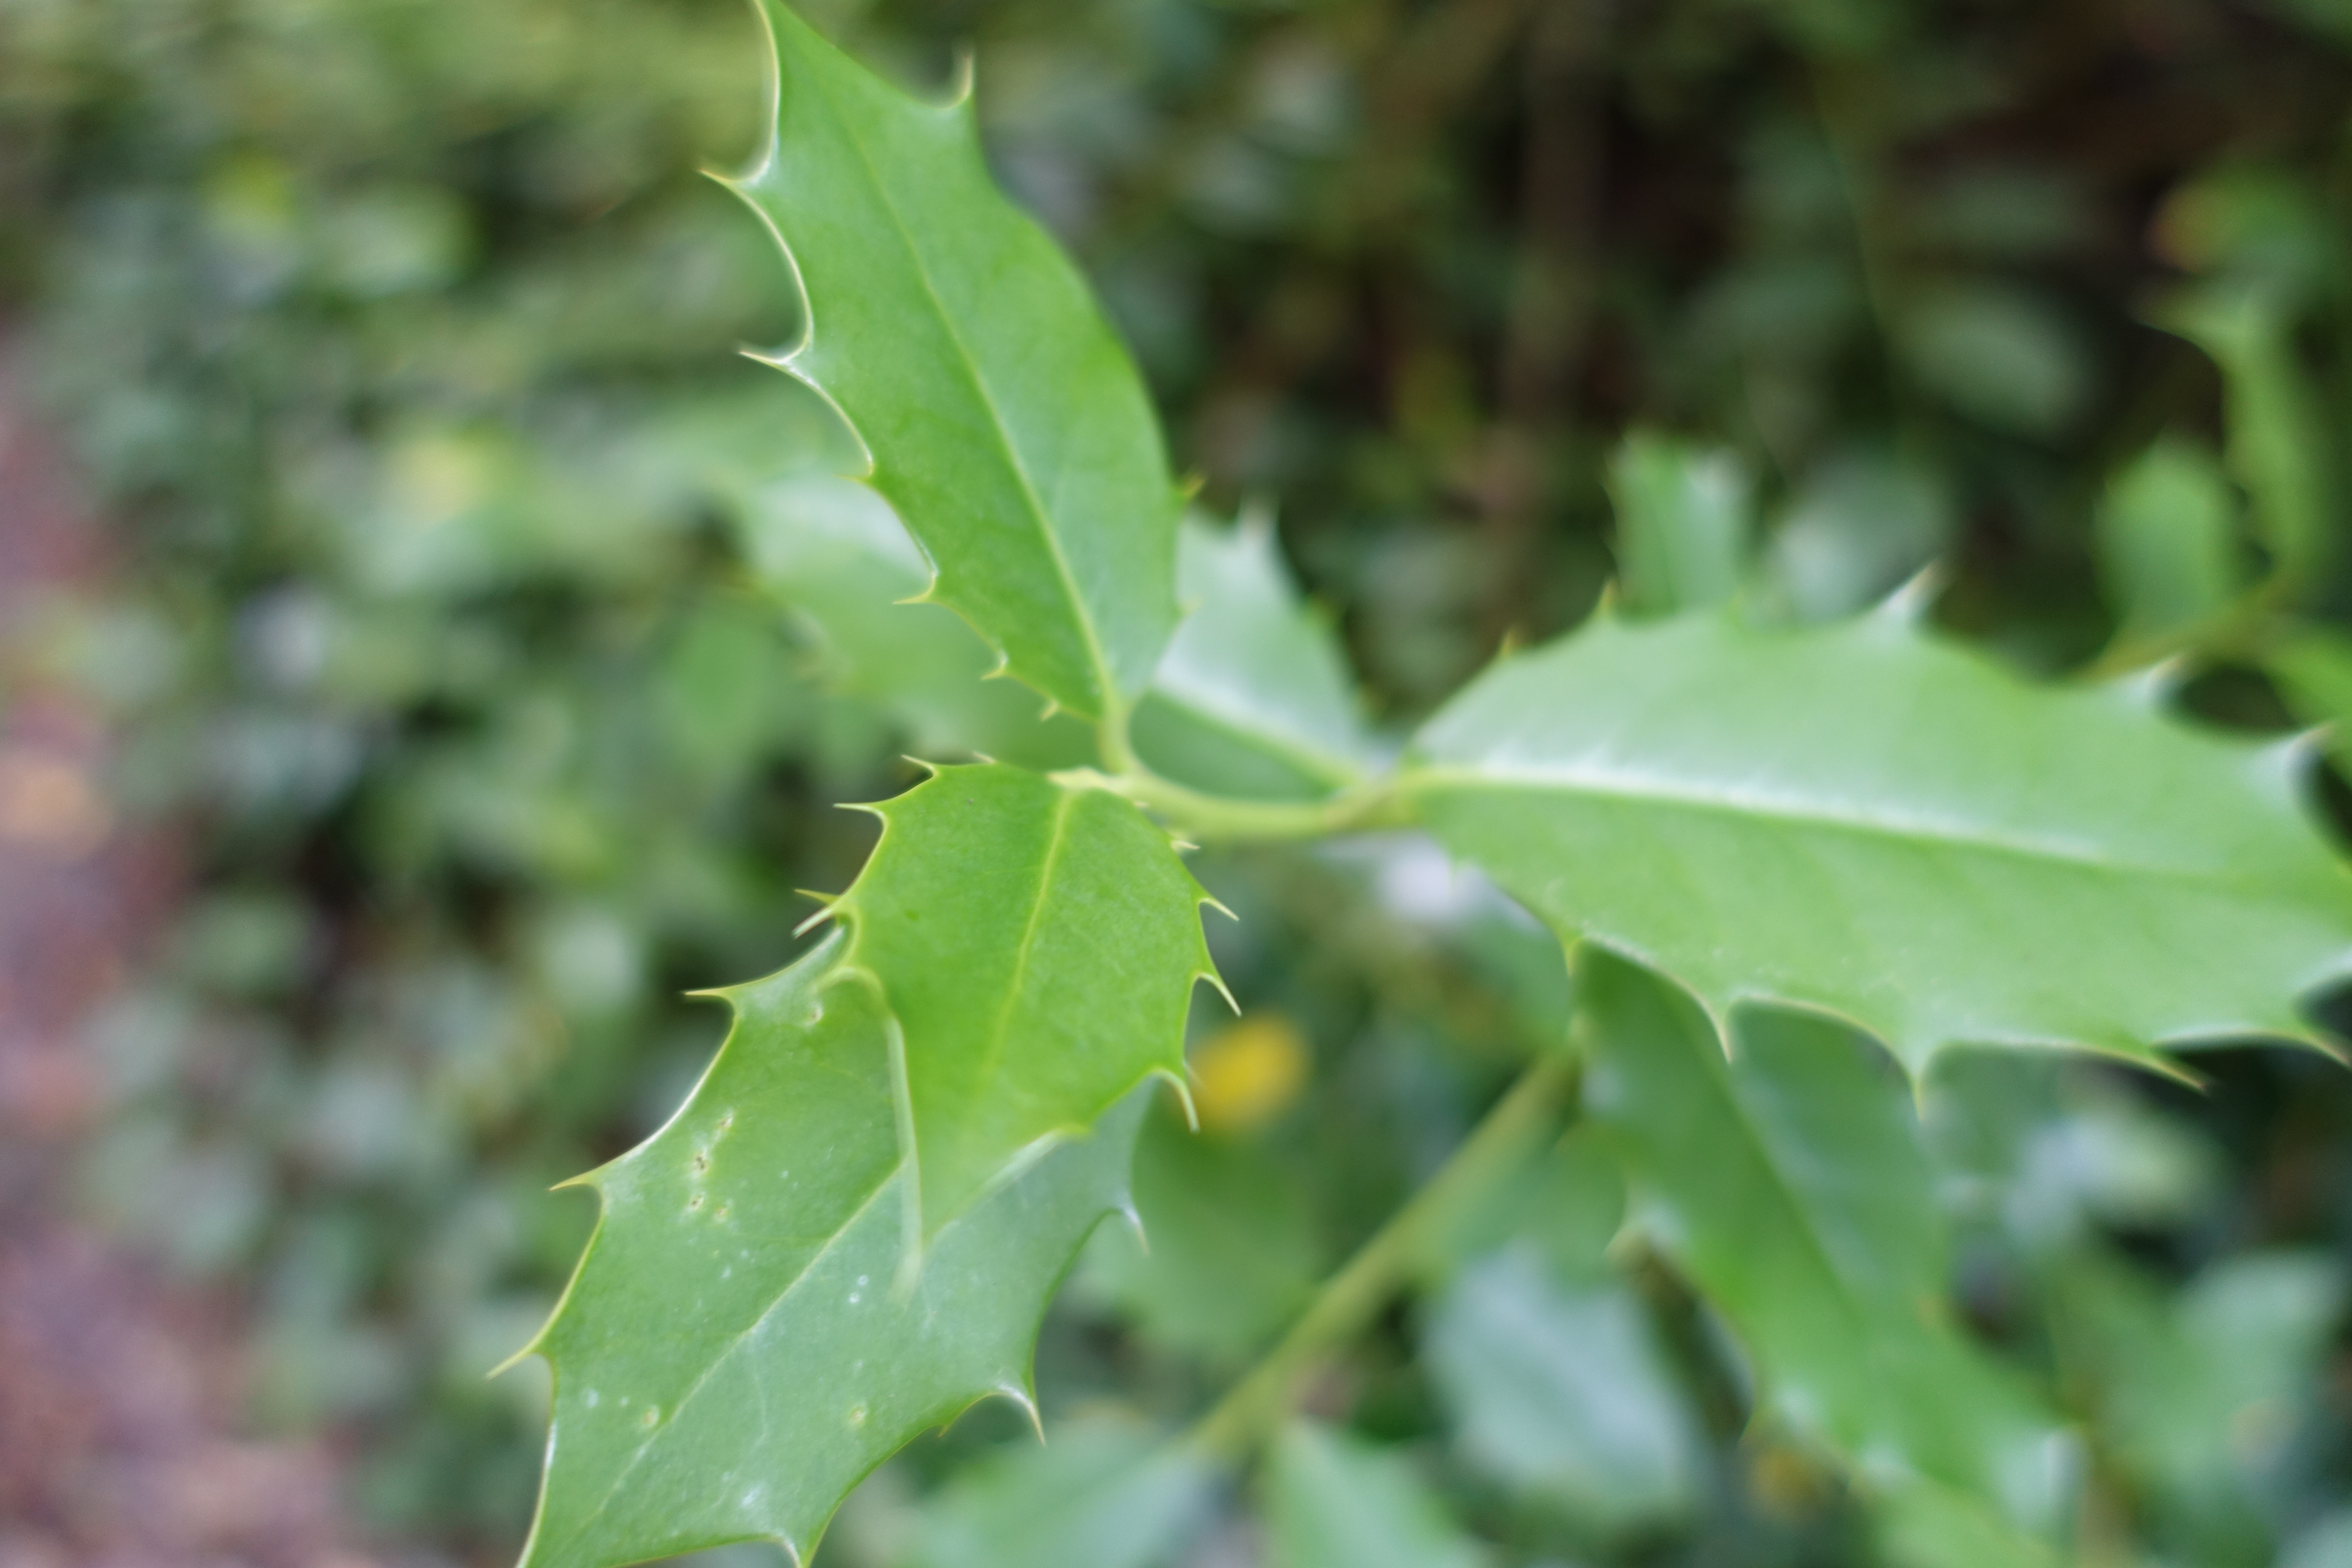
green, forest, plant, terrestrial plant, twig, tree, flower, flowering plant, annual plant, deciduous, plant pathology, plant stem, vascular plant, grass, macro photography, fruit tree, oak, maple leaf, herb